Matta rice

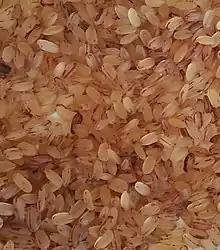
Kerala matta rice/Palakkadan matta rice

Palakkadan matta rice is registered under the Geographical Indications of Goods (Registration & Protection) Act, 1999 by the Palakkad Matta Farmers Producer Company Ltd. It is a coarse variety of rice with bold grains and red pericarp. The rice has a unique taste. The coarse rice with red pericarp by itself ensures high content of nutrients. Par-boiling of the rice further ensures retention of nutritional value. The grains are grown on unique black cotton or regar soil, derived from rocks rich in lime peculiar to Palakkad, also in Poonthalpadam where the soil is heavy, containing 60–80% of clay and silt and possess low permeability and high water holding capacity. These soils, the humid weather of Palakkad, easterly winds that blow through the Palakkad gap and the rivers that flow from the Western Ghats.